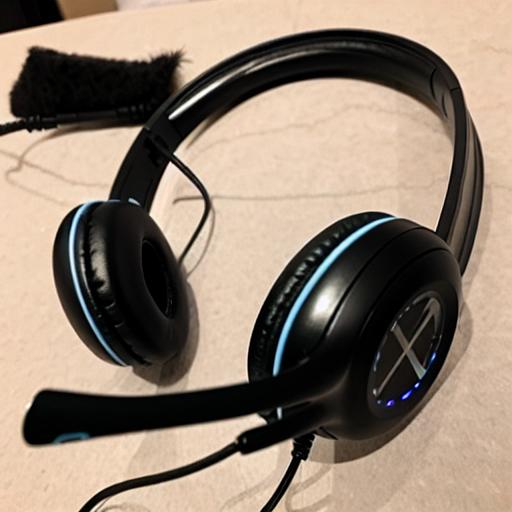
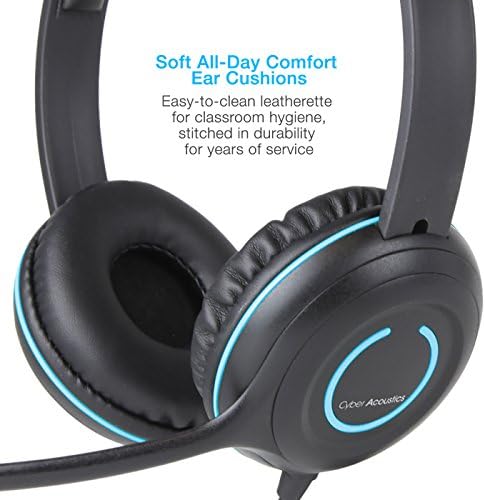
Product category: headphones
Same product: no